Children's television series

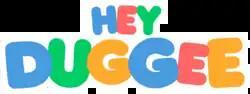
British animated series "Hey Duggee", aimed at preschool viewers

Preschool-oriented programming is generally more overtly educational. In a number of cases, such shows are produced in consultation with educators and child psychologists in an effort to teach age-appropriate lessons (the series "Sesame Street" pioneered this approach when it debuted in 1969). A format that has increased in popularity since the 1990s is the "pseudo-interactive" program, in which the action of the show stops and breaks the fourth wall to give a young viewer the opportunity to answer a question or dilemma put forth on the show, with the action continuing as if the viewer answered correctly, Shows targeting this demographic are generally DVD-only.